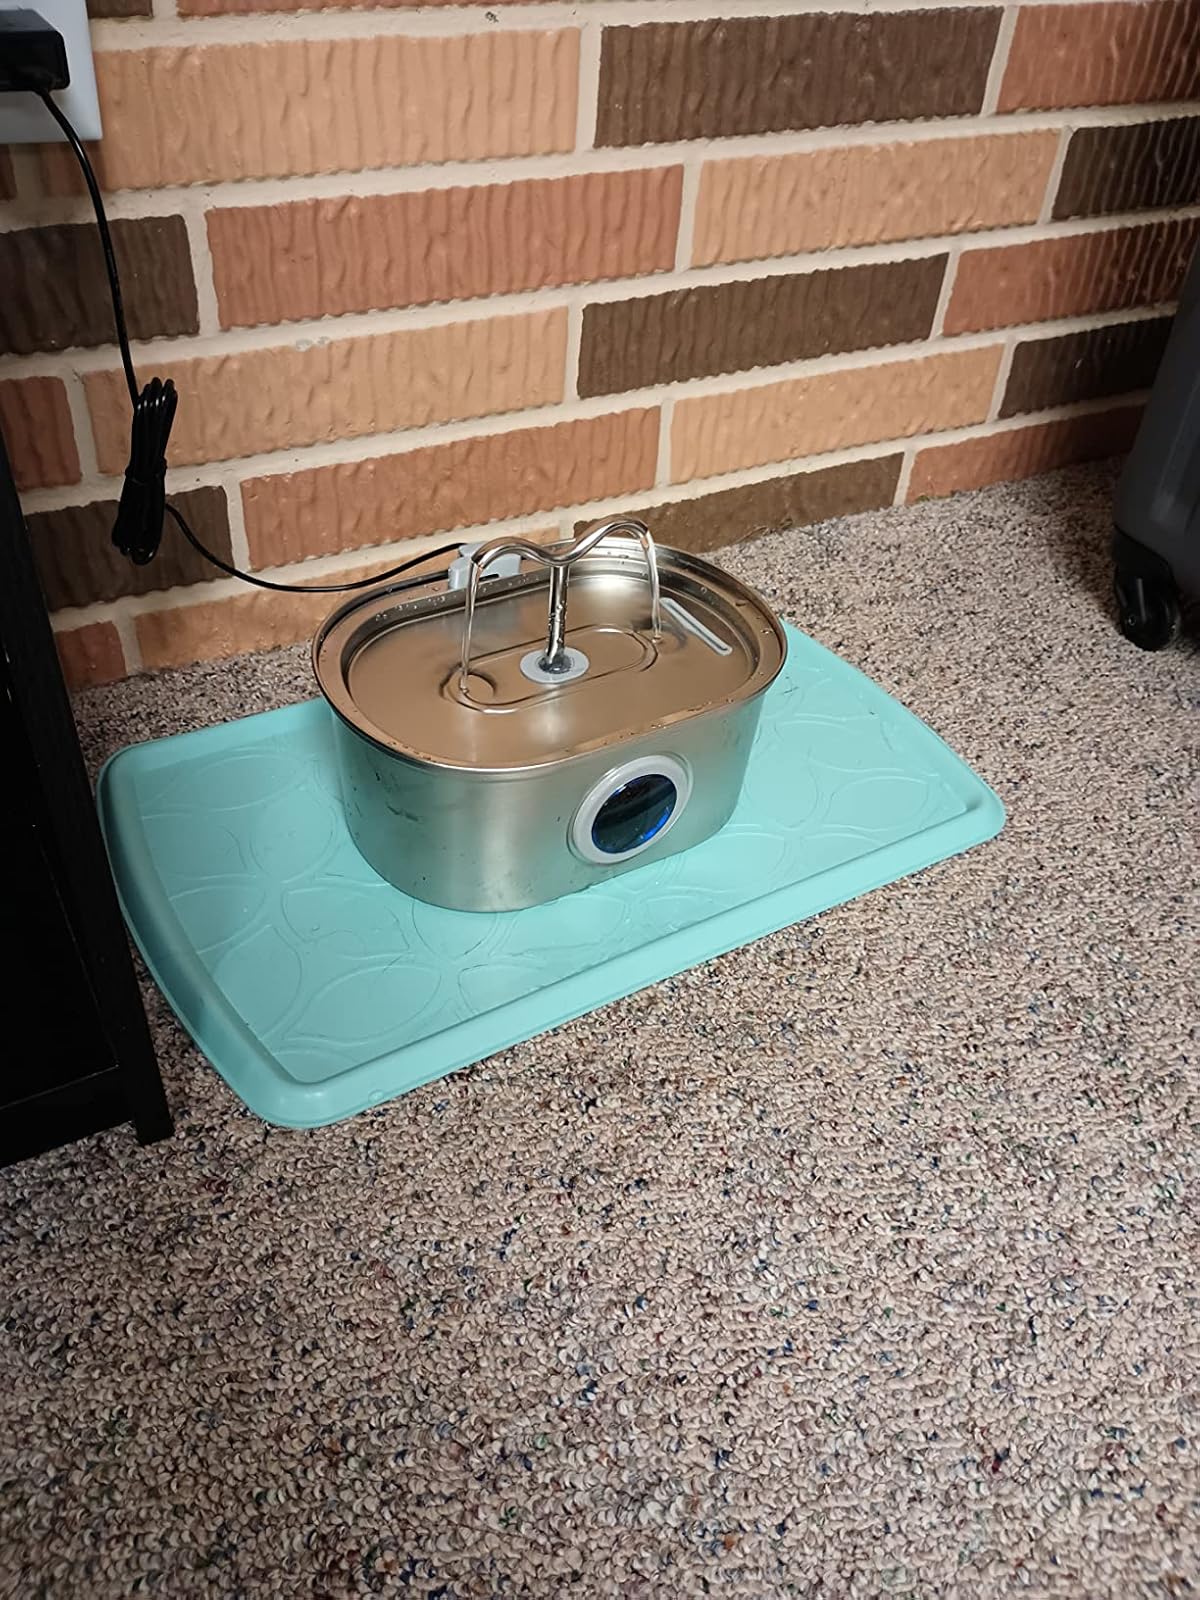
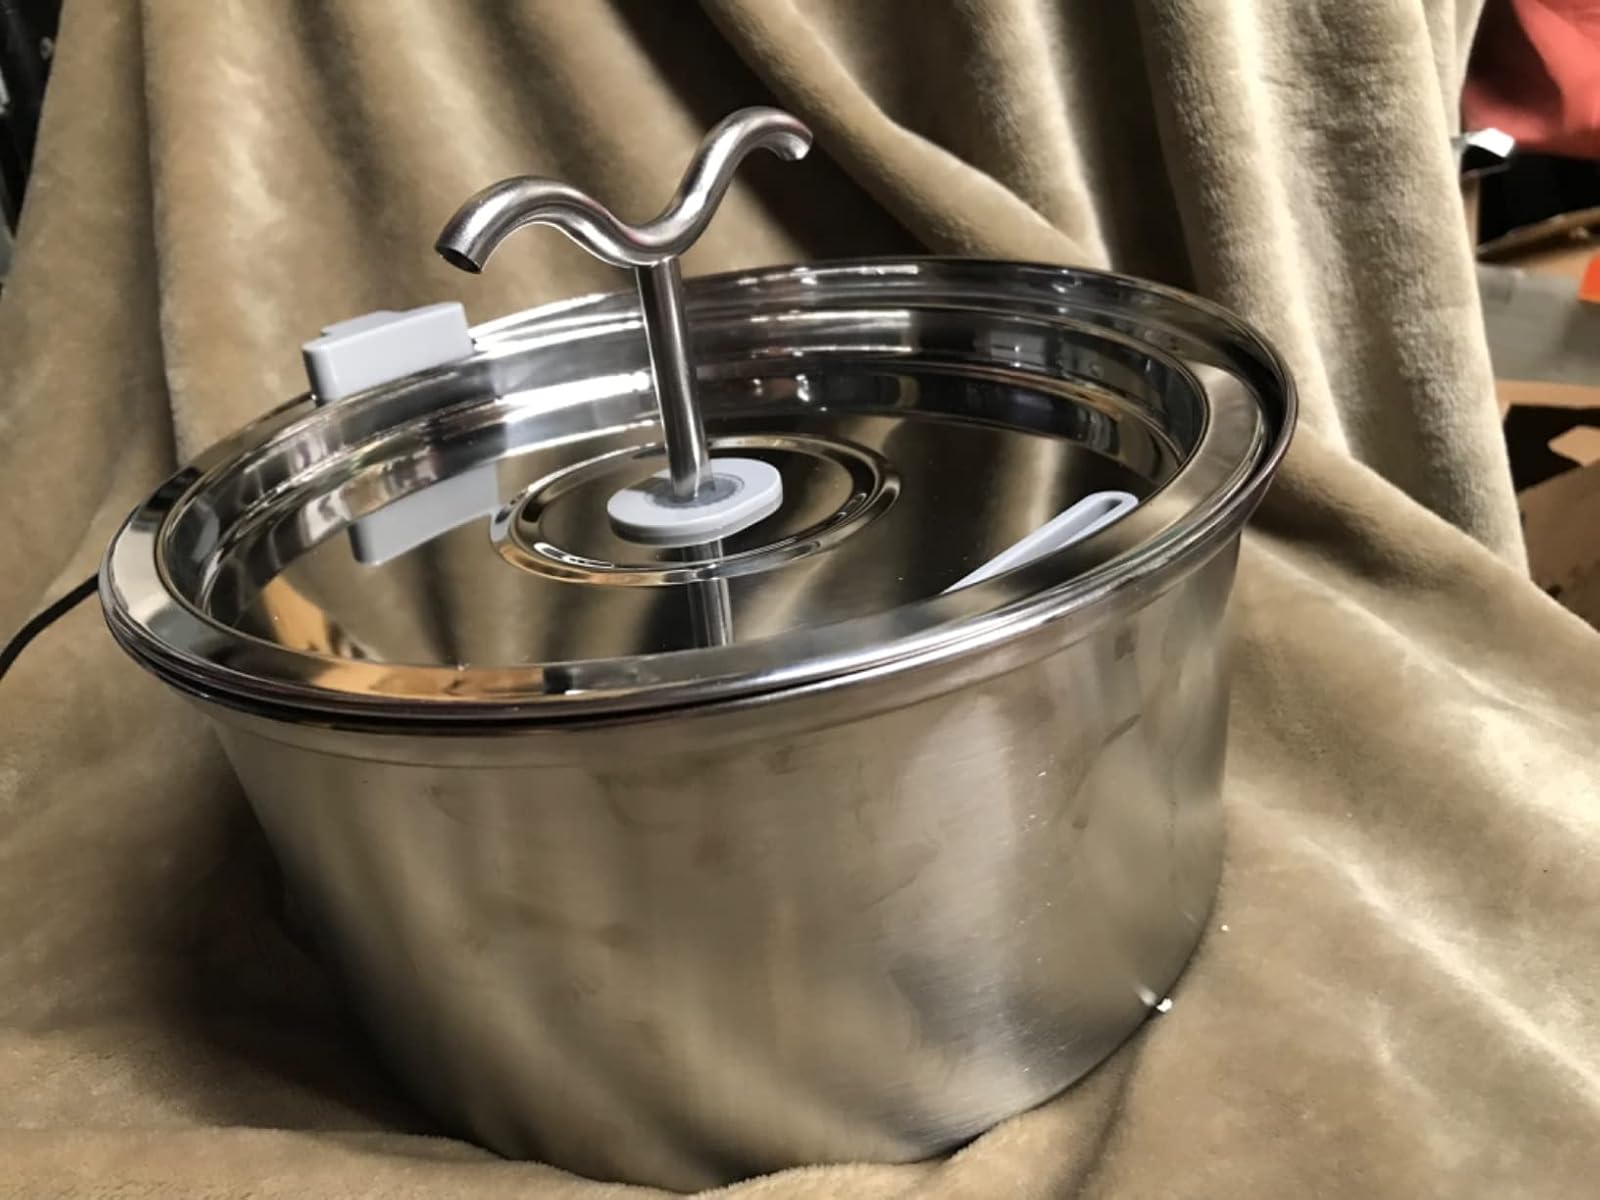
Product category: items_bowl
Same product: no